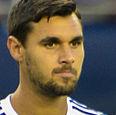
Age: 29